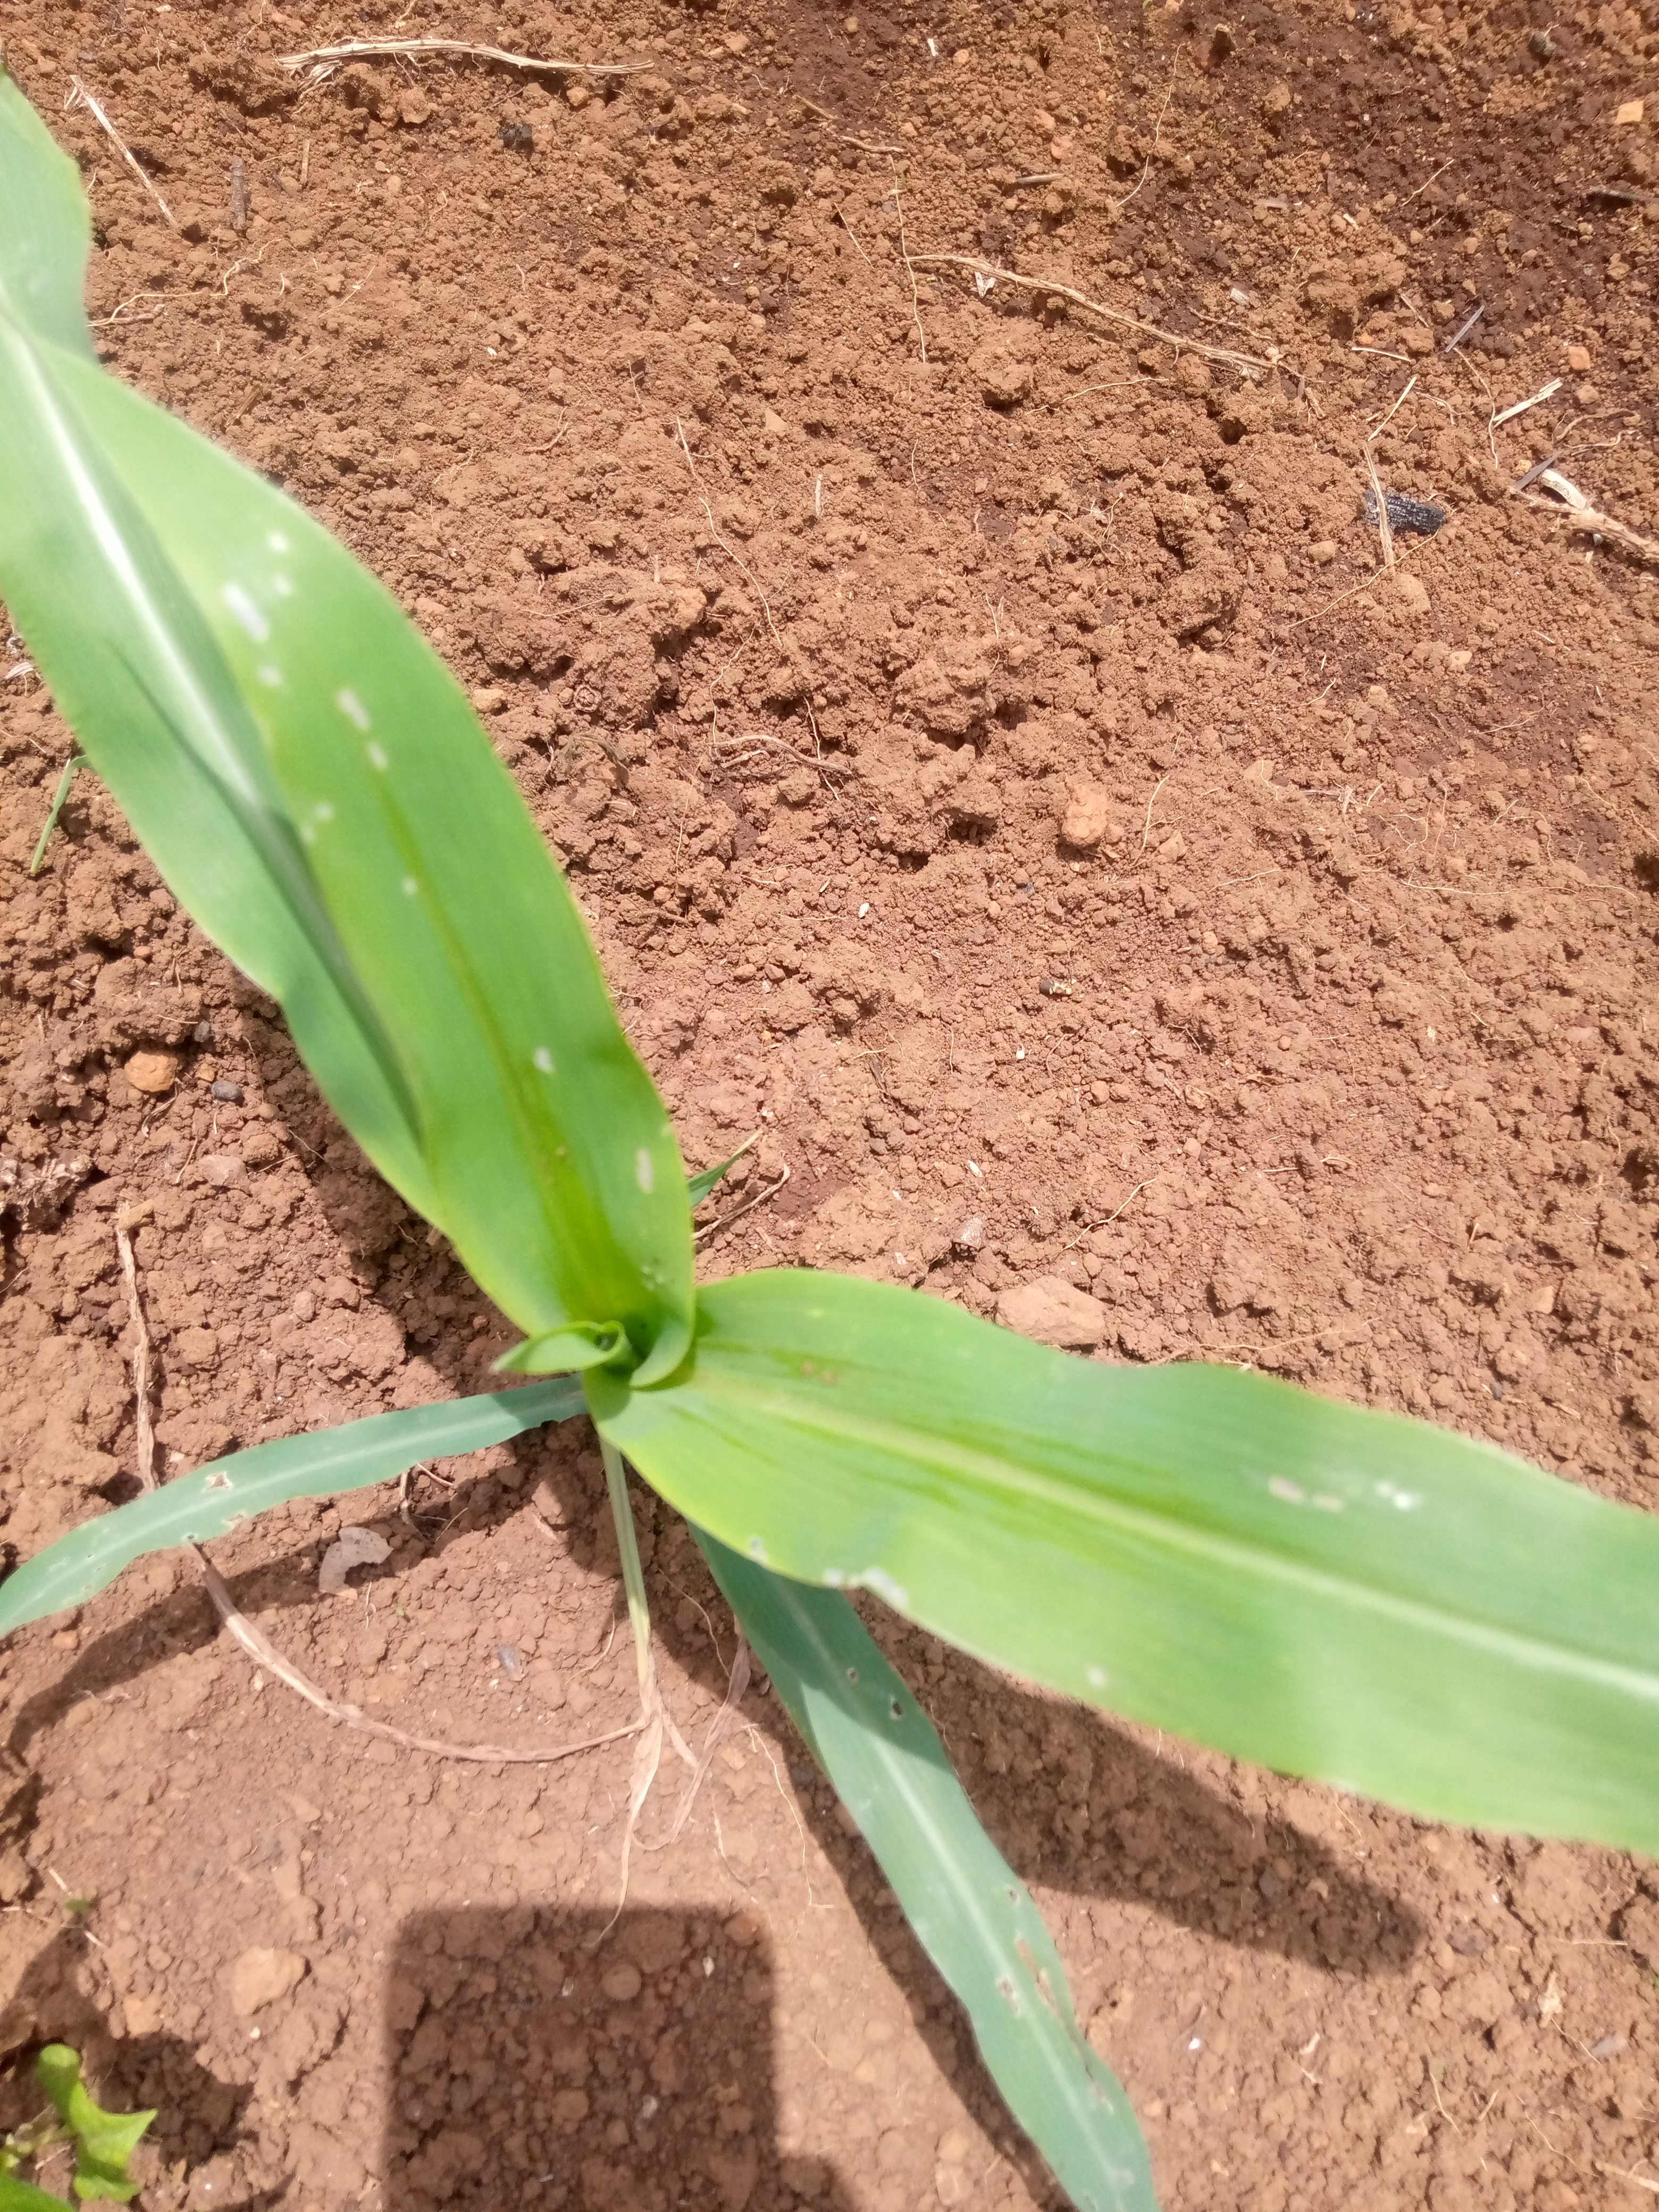
Label: spodoptera_frugiperda